Archwood Congregational Church

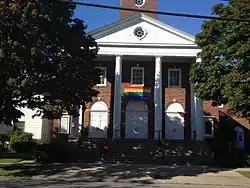

Archwood United Church of Christ, formerly known as Archwood Avenue Congregational Church, is a church located at 2800 Archwood Avenue in the Brooklyn Centre neighborhood of Cleveland, Ohio, in the United States. The structure is the home of the Archwood United Church of Christ, one of the oldest Christian congregations in Cleveland. It was listed in the National Register of Historic Places on May 13, 1993.